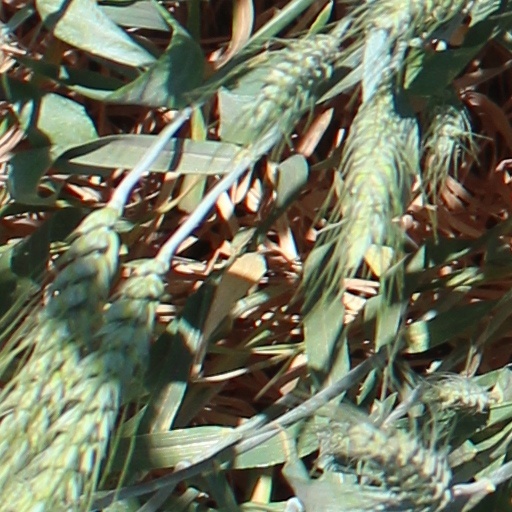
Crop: wheat